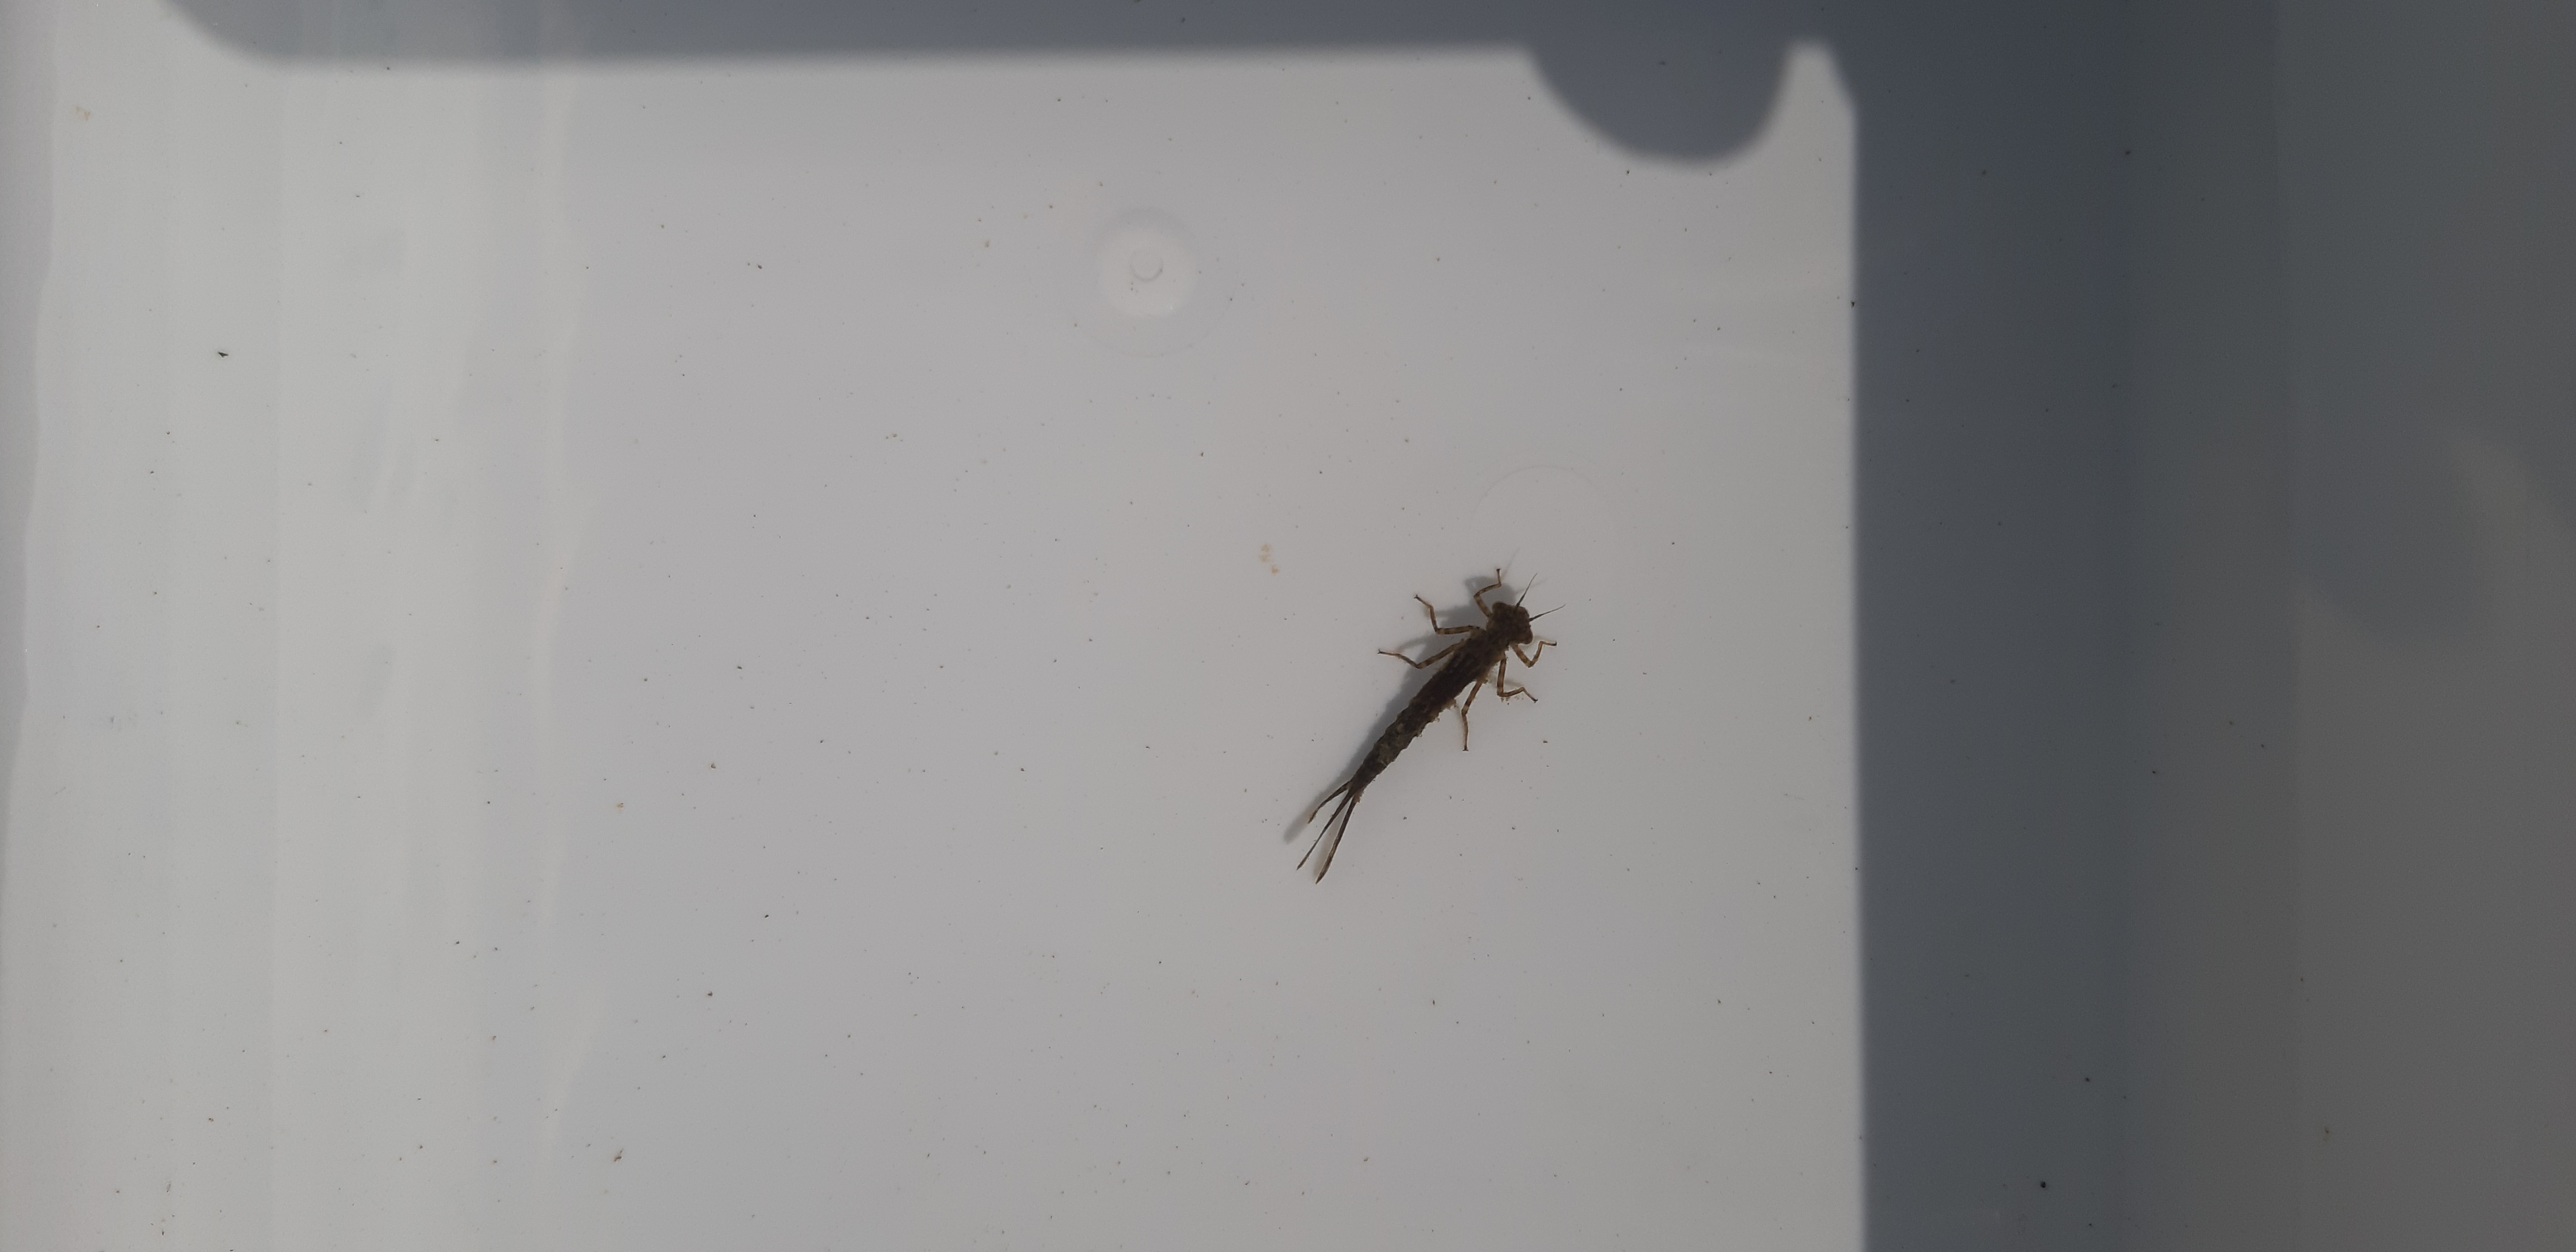
Macroinvertebrate group: damselflies